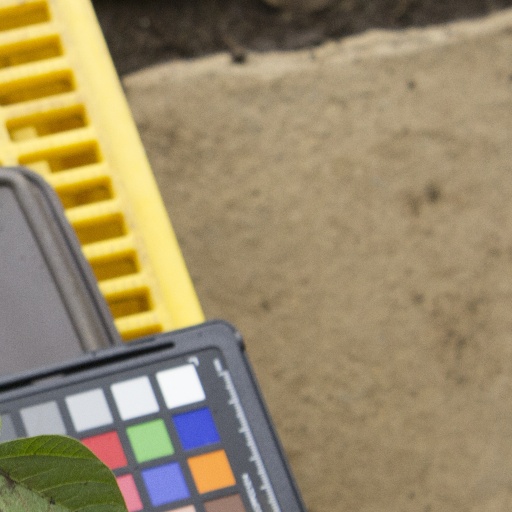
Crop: soybean